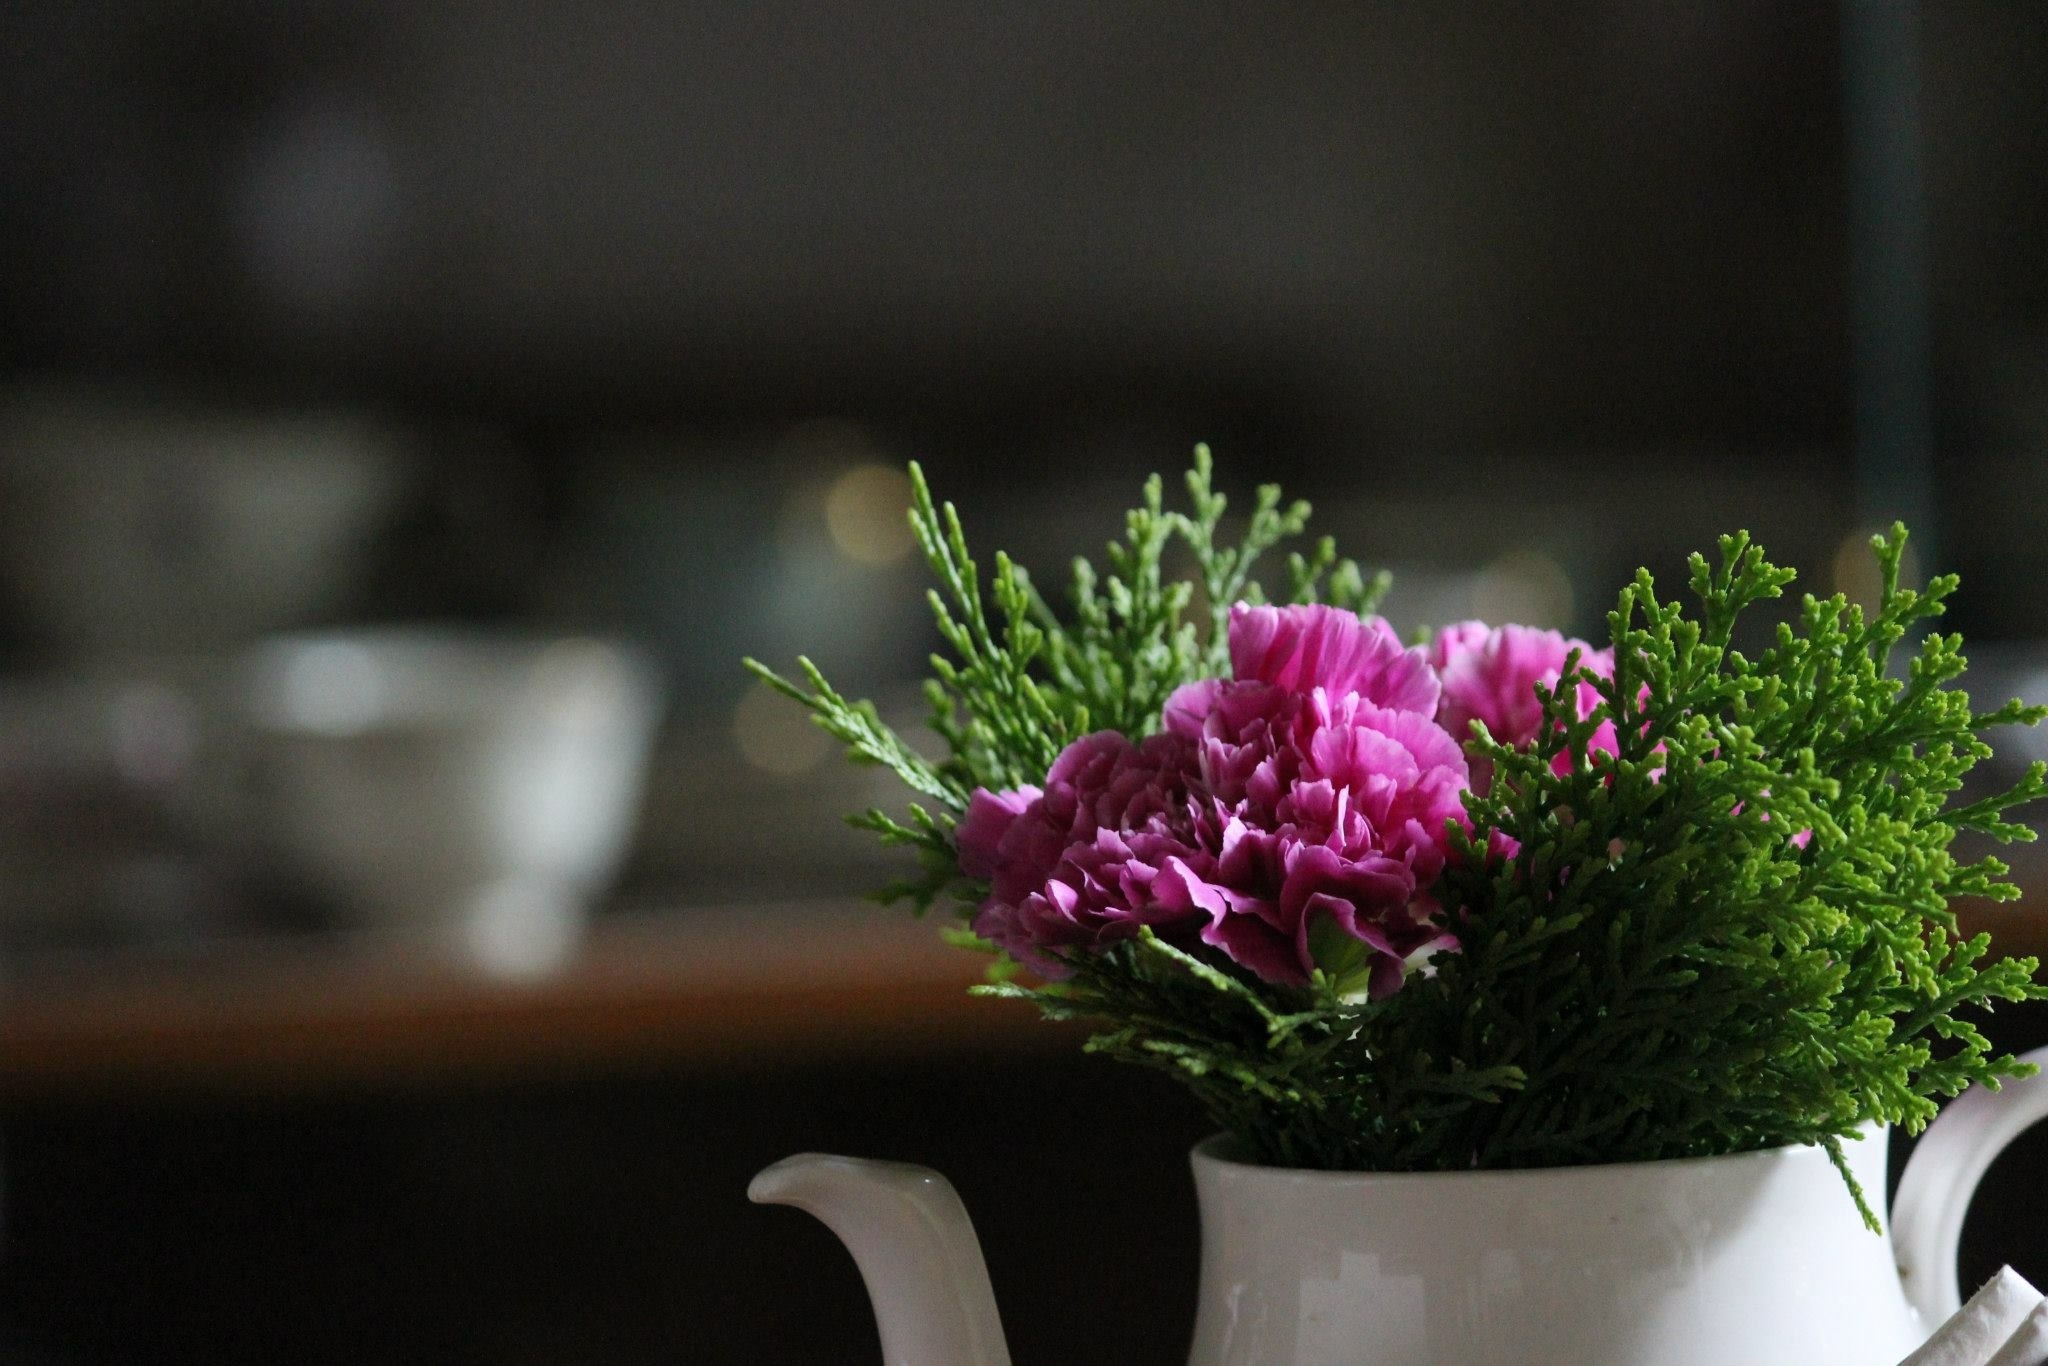
grass, plant, leaf, flower, teapot, floral, green, flora, tea room, floristry, macro photography, floral design, flower arranging